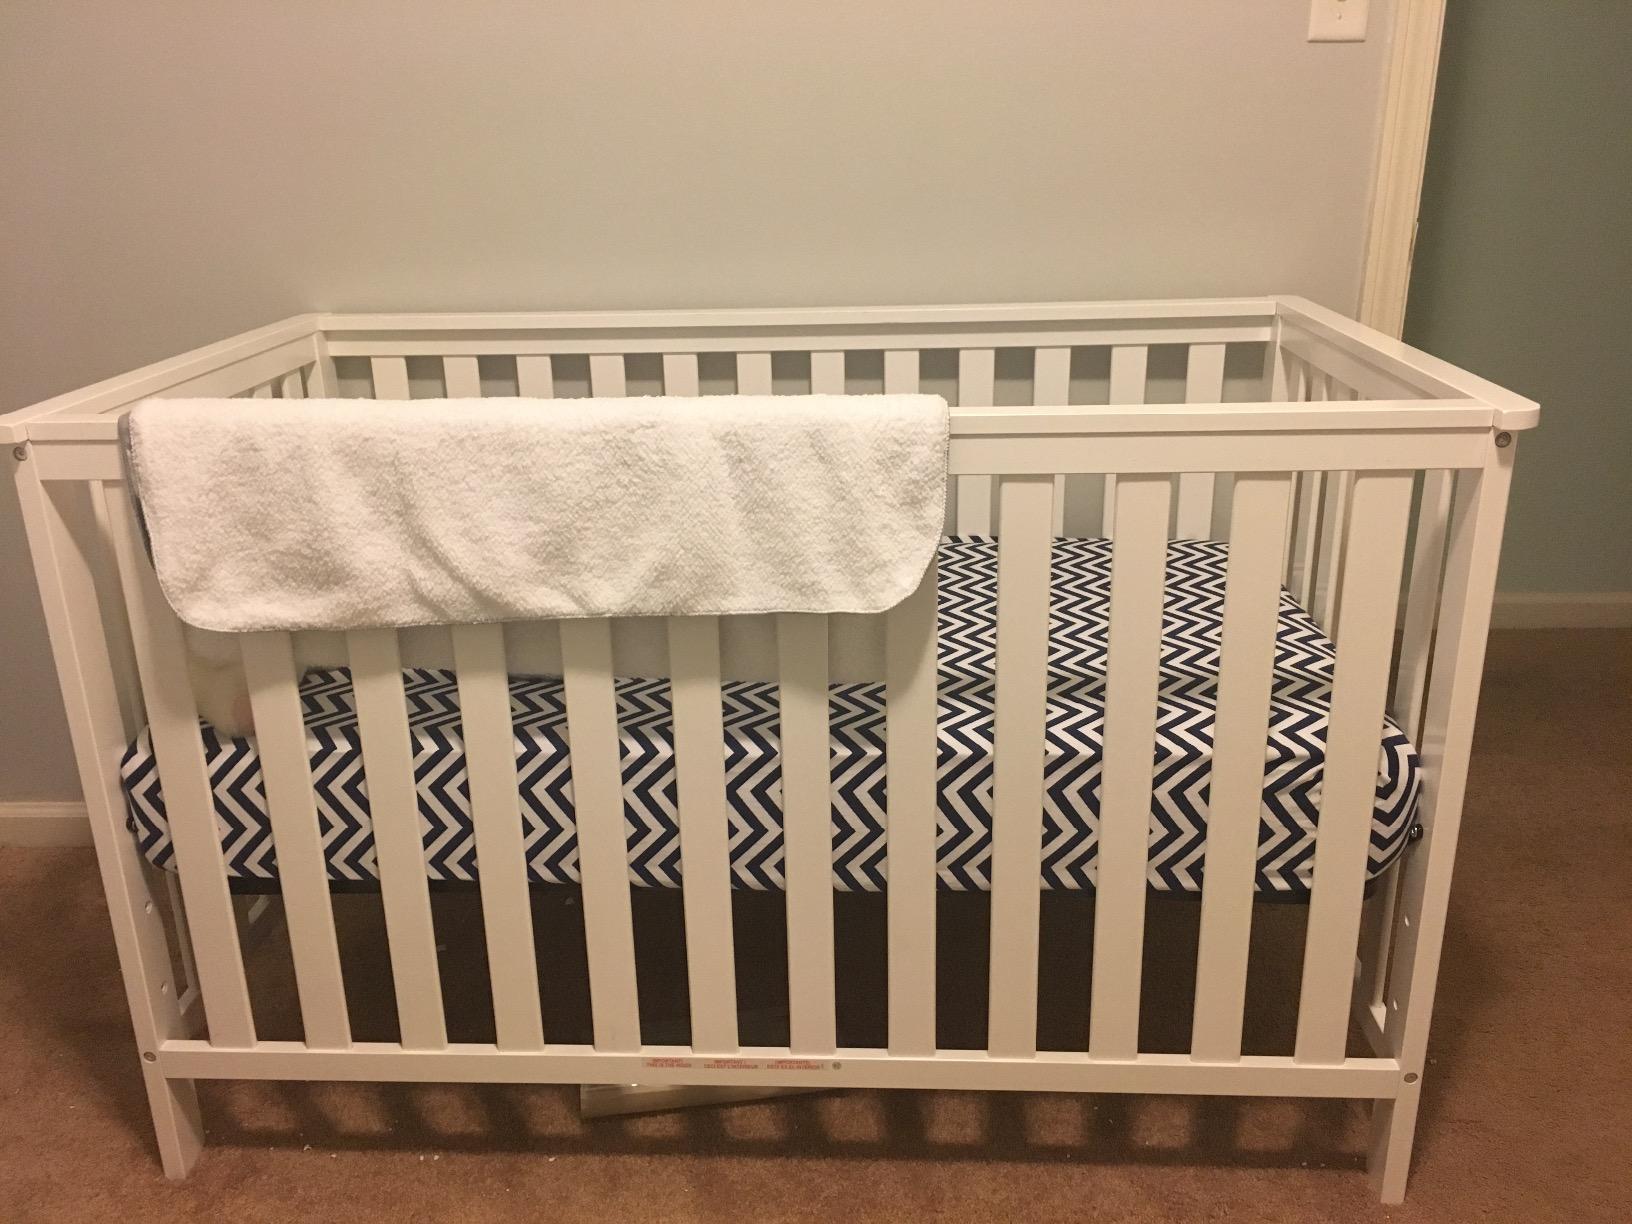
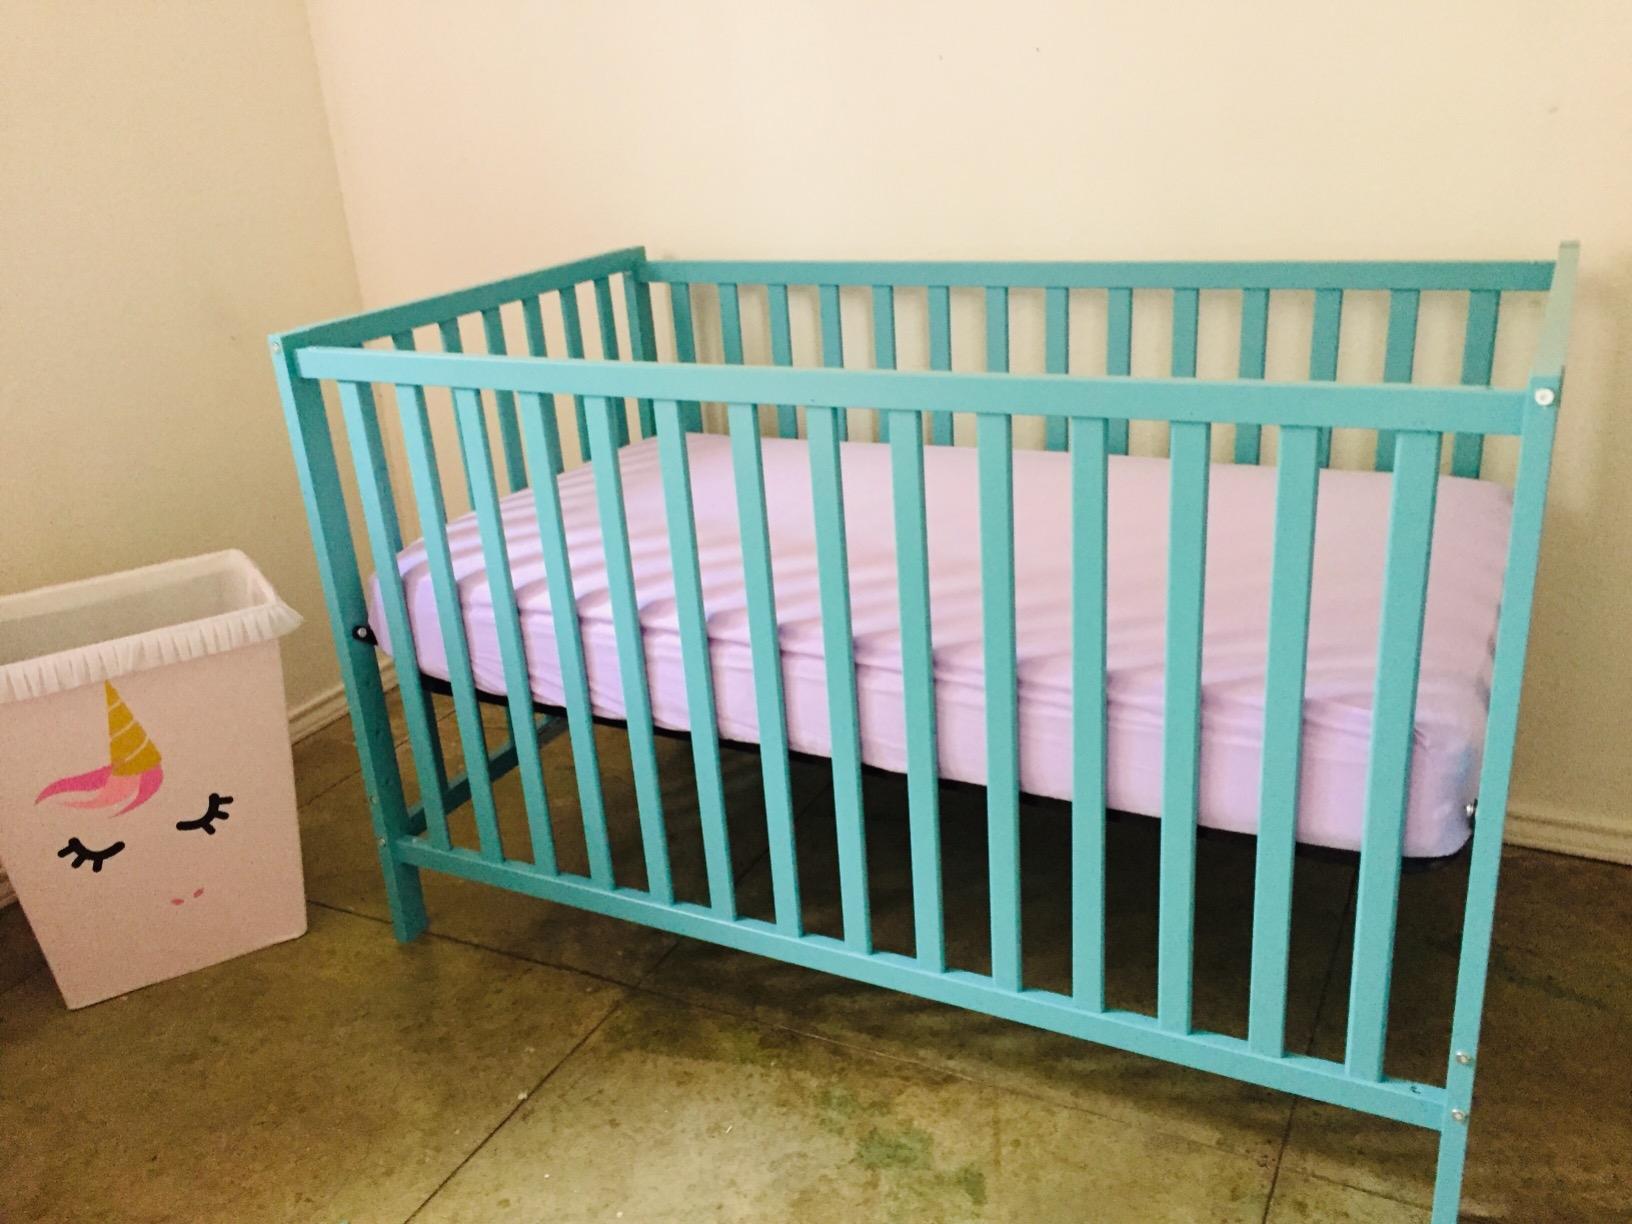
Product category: products_crib
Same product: no